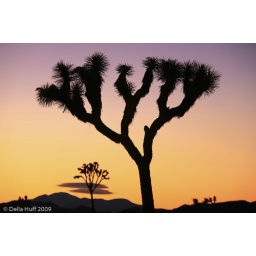
The only two clouds in the sky were those two lenticulars over the horizon.